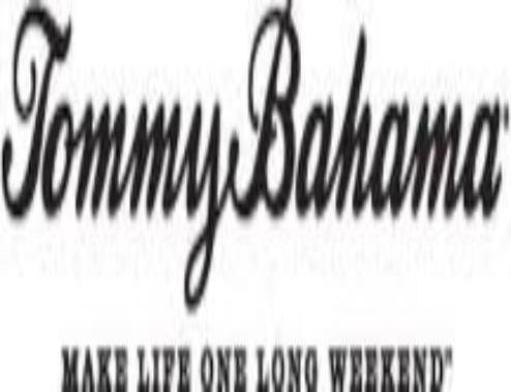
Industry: Clothes